Genetic studies on Serbs

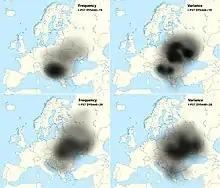
The approximate frequency and variance distribution of haplogroup I-P37 clusters, ancestral "Dnieper-Carpathian" (DYS448=20) and derived "Balkan" (DYS448=19: represented by a single SNP I-PH908), in Eastern Europe per O.M. Utevska (2017).

I2 is the most prevailing haplogroup, accounting for one-third of Serbians. According to 2019 study is represented by four sub-clusters I2-PH908 (25.08%), I2-L621 (7.59%), I2-CTS10228 (3.63%) and I2-M223 (0.33%), while according to detailed 2024 study of haplogroup I2-P37.2 was found to be predominantly represented by subclade I2-PH908 (62-79%, mostly subclades I-FT14506 and I-FT16449), followed by I2-Z17855, I2-L621, I2-Y4882, I2-Y4460, I2-CTS595, and I2-Y5595. A 2019 and 2025 study of Serb samples from different parts of the Western Balkans showed that "approximately half of them originated from Herzegovina and Old Herzegovina" which population throughout history strongly influenced today's Serbian male genetics. Older research considered that the high frequency of this subclade in the South Slavic-speaking populations to be the result of a "pre-Slavic" paleolithic settlement in the region, the research by O.M. Utevska (2017) confirmed that the haplogroup STR haplotypes have the highest diversity in Ukraine, with ancestral STR marker result "DYS448=20" comprising "Dnieper-Carpathian" cluster, while younger derived result "DYS448=19" comprising the "Balkan cluster" which is predominant among the South Slavs. This "Balkan cluster" also has the highest variance in Ukraine, which indicates that the very high frequency in the Western Balkan is because of a founder effect. Utevska calculated that the STR cluster divergence and its secondary expansion from the middle reaches of the Dnieper river or from Eastern Carpathians towards the Balkan peninsula happened approximately 2,860 ± 730 years ago, relating it to the times before Slavs, but much after the decline of the Cucuteni–Trypillia culture. More specifically, the "Balkan cluster" is represented by a single SNP, I-PH908, known as I2a1a2b1a1a1c in ISOGG phylogenetic tree (2019), and according to YFull YTree it formed and had TMRCA approximately 1,850-1,700 YBP (2nd-3rd century AD). Although I-L621 it is dominant among the modern Slavic peoples on the territory of the former Balkan provinces of the Roman Empire, until now it was not found among the samples from the Roman period and is almost absent in contemporary population of Italy. It was found in the skeletal remains with artifacts, indicating leaders, of Hungarian conquerors of the Carpathian Basin from the 9th century, part of Western Eurasian-Slavic component of the Hungarians. According to Pamjav "et al." (2019) and Fóthi "et al." (2020), the distribution of ancestral subclades like of I-CTS10228 among contemporary carriers indicates a rapid expansion from Southeastern Poland, is mainly related to the Slavs and their medieval migration, and the "largest demographic explosion occurred in the Balkans". Recent research also indicate that the haplogroup I2 in South Slavs is predominantly represented by subclades which came with Slavic migration from Eastern Europe.